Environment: real
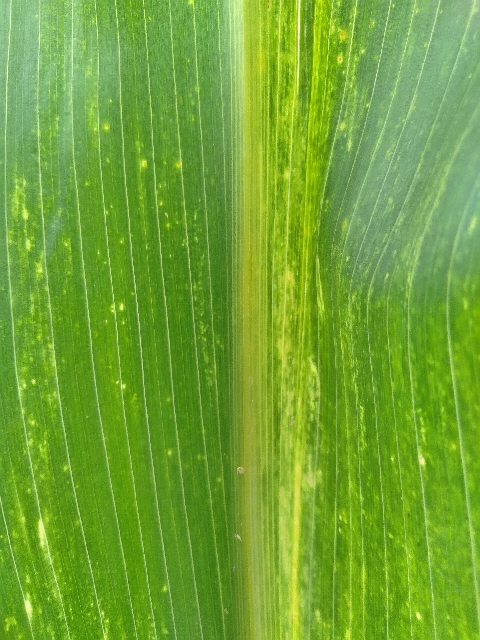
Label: lethal_necrosis